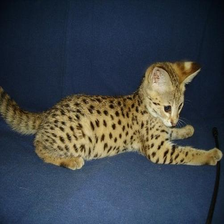
Species: cat
Breed: Egyptian Mau